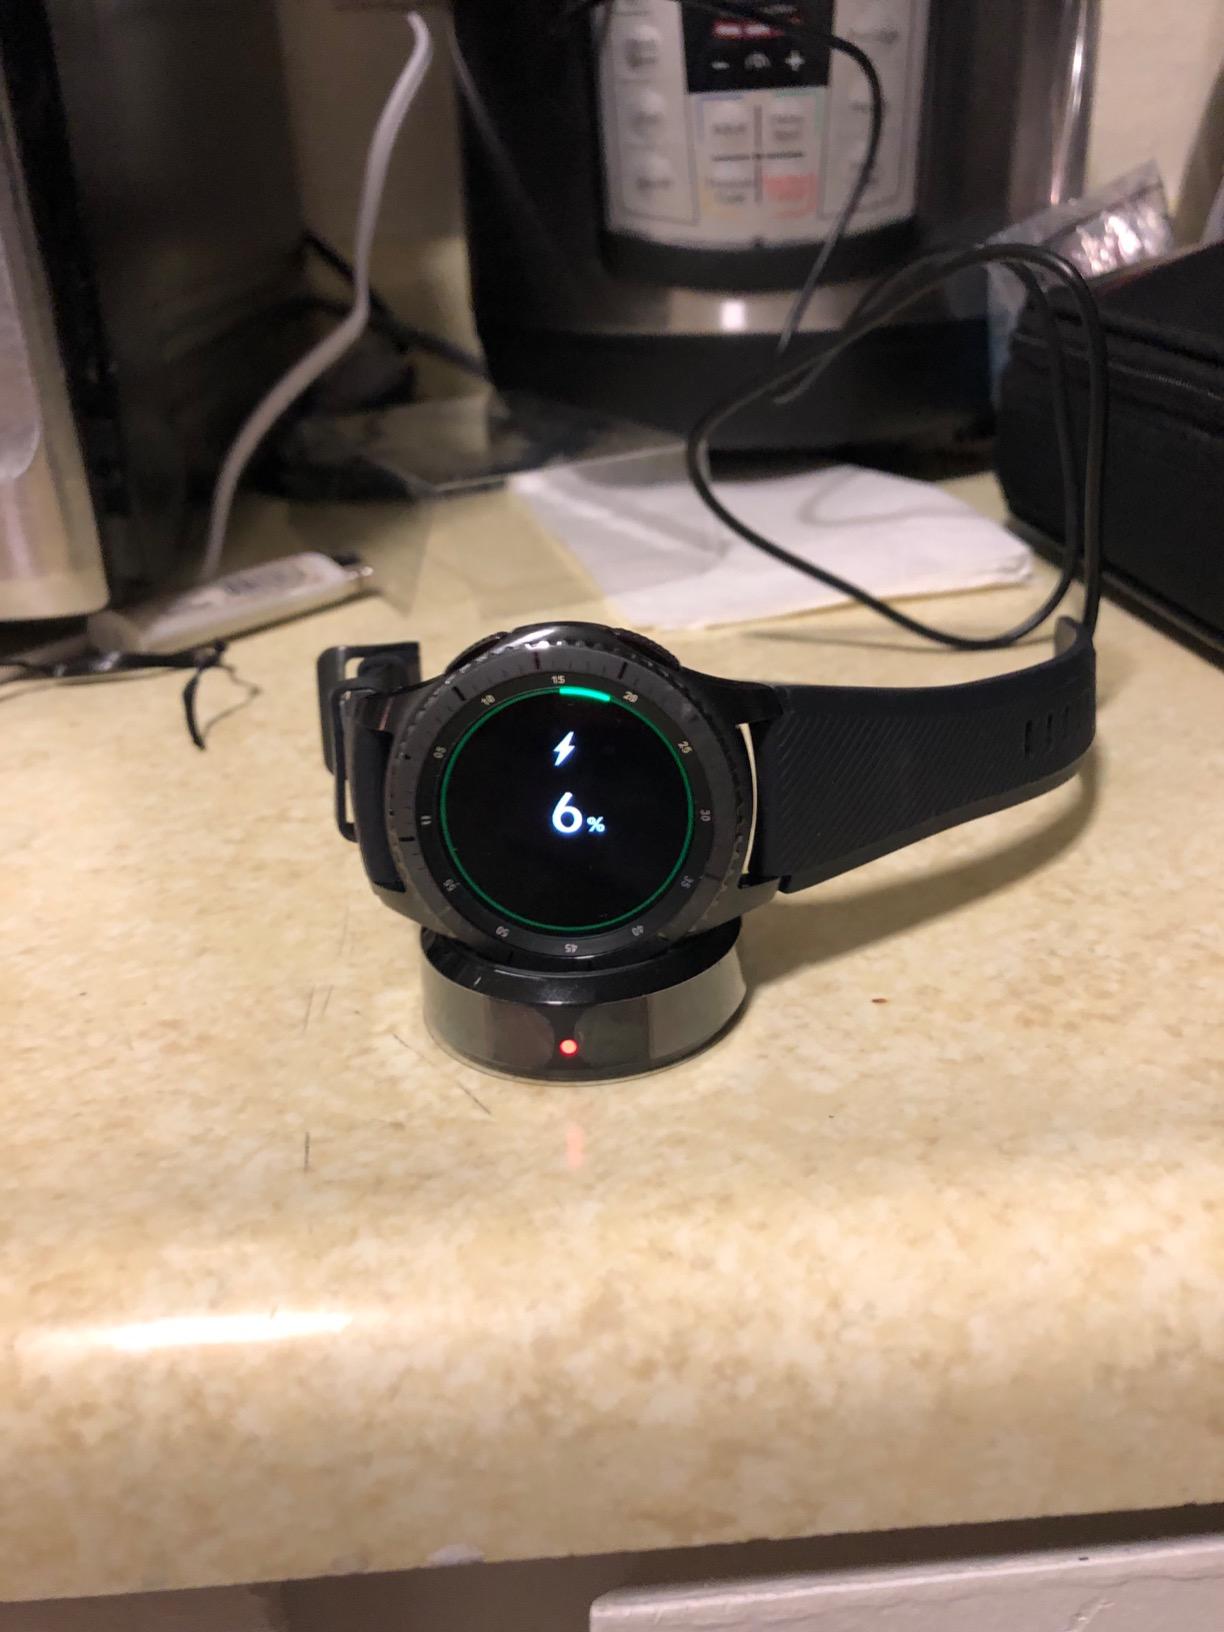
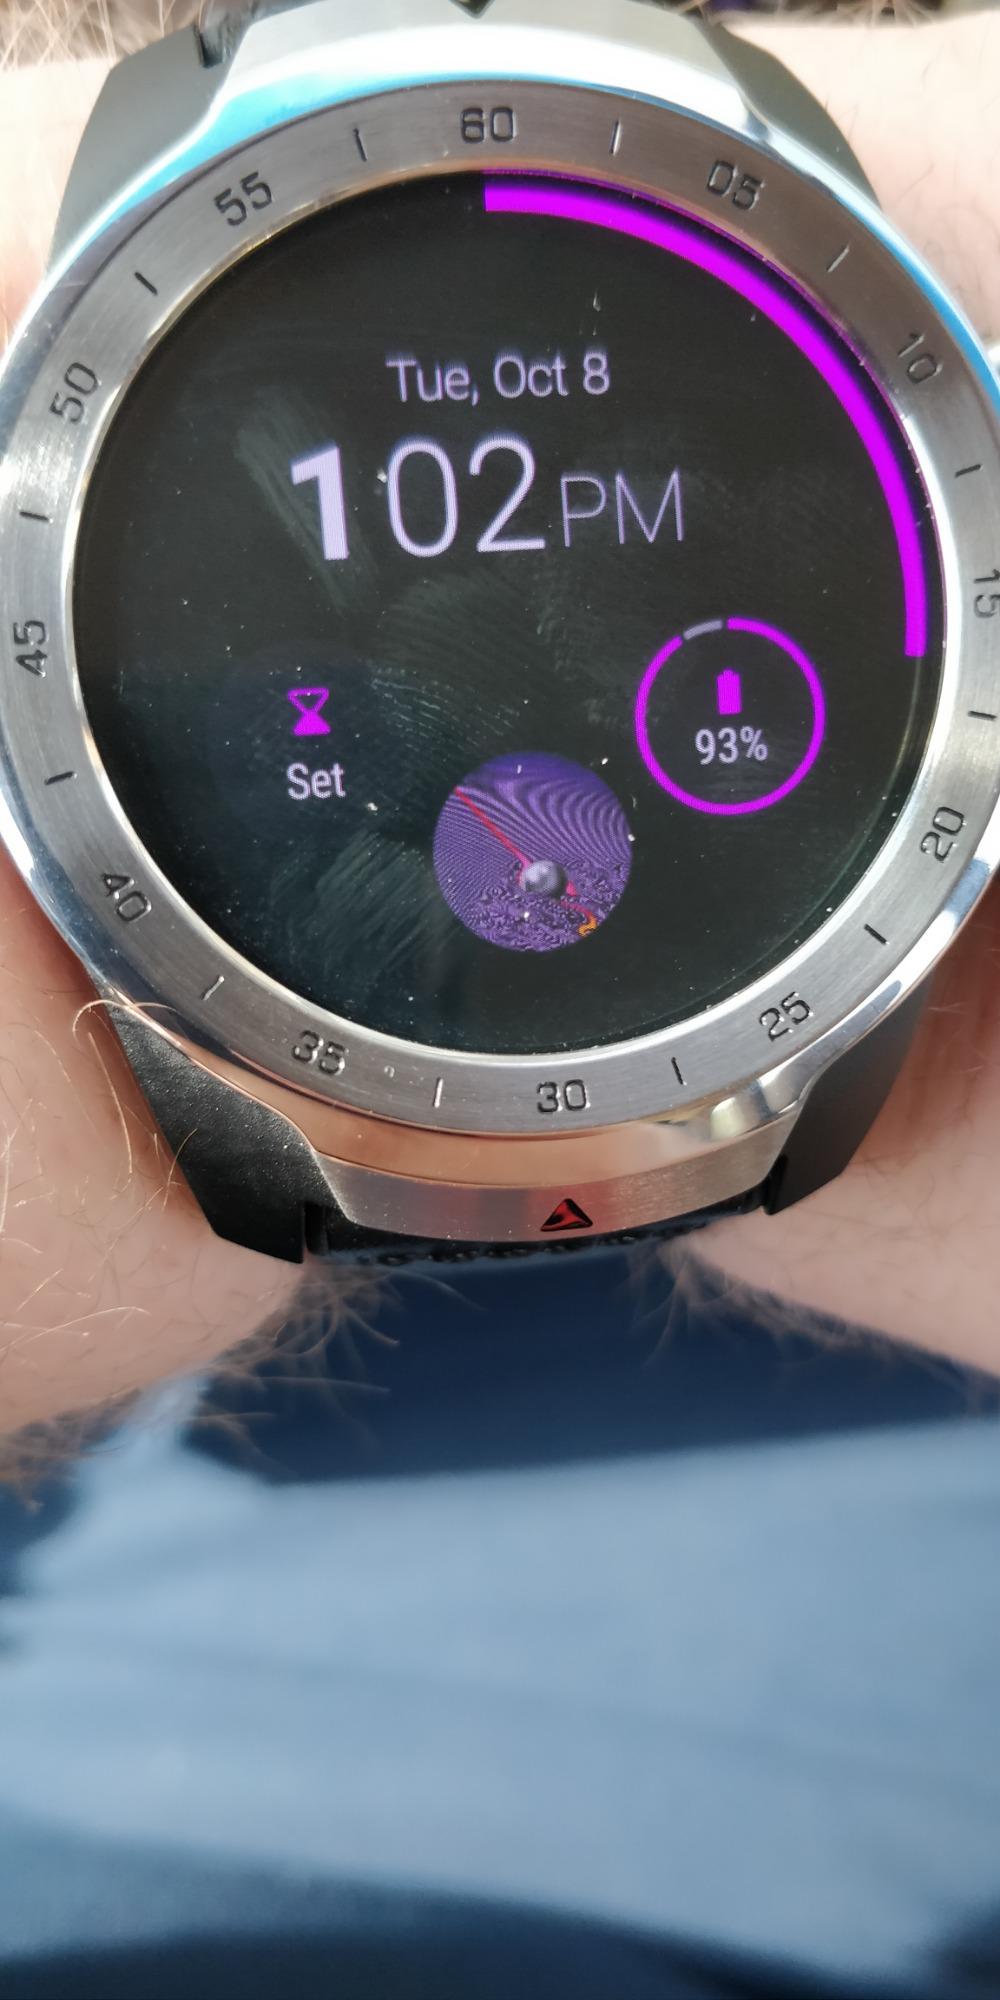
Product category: smartwatch
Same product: no